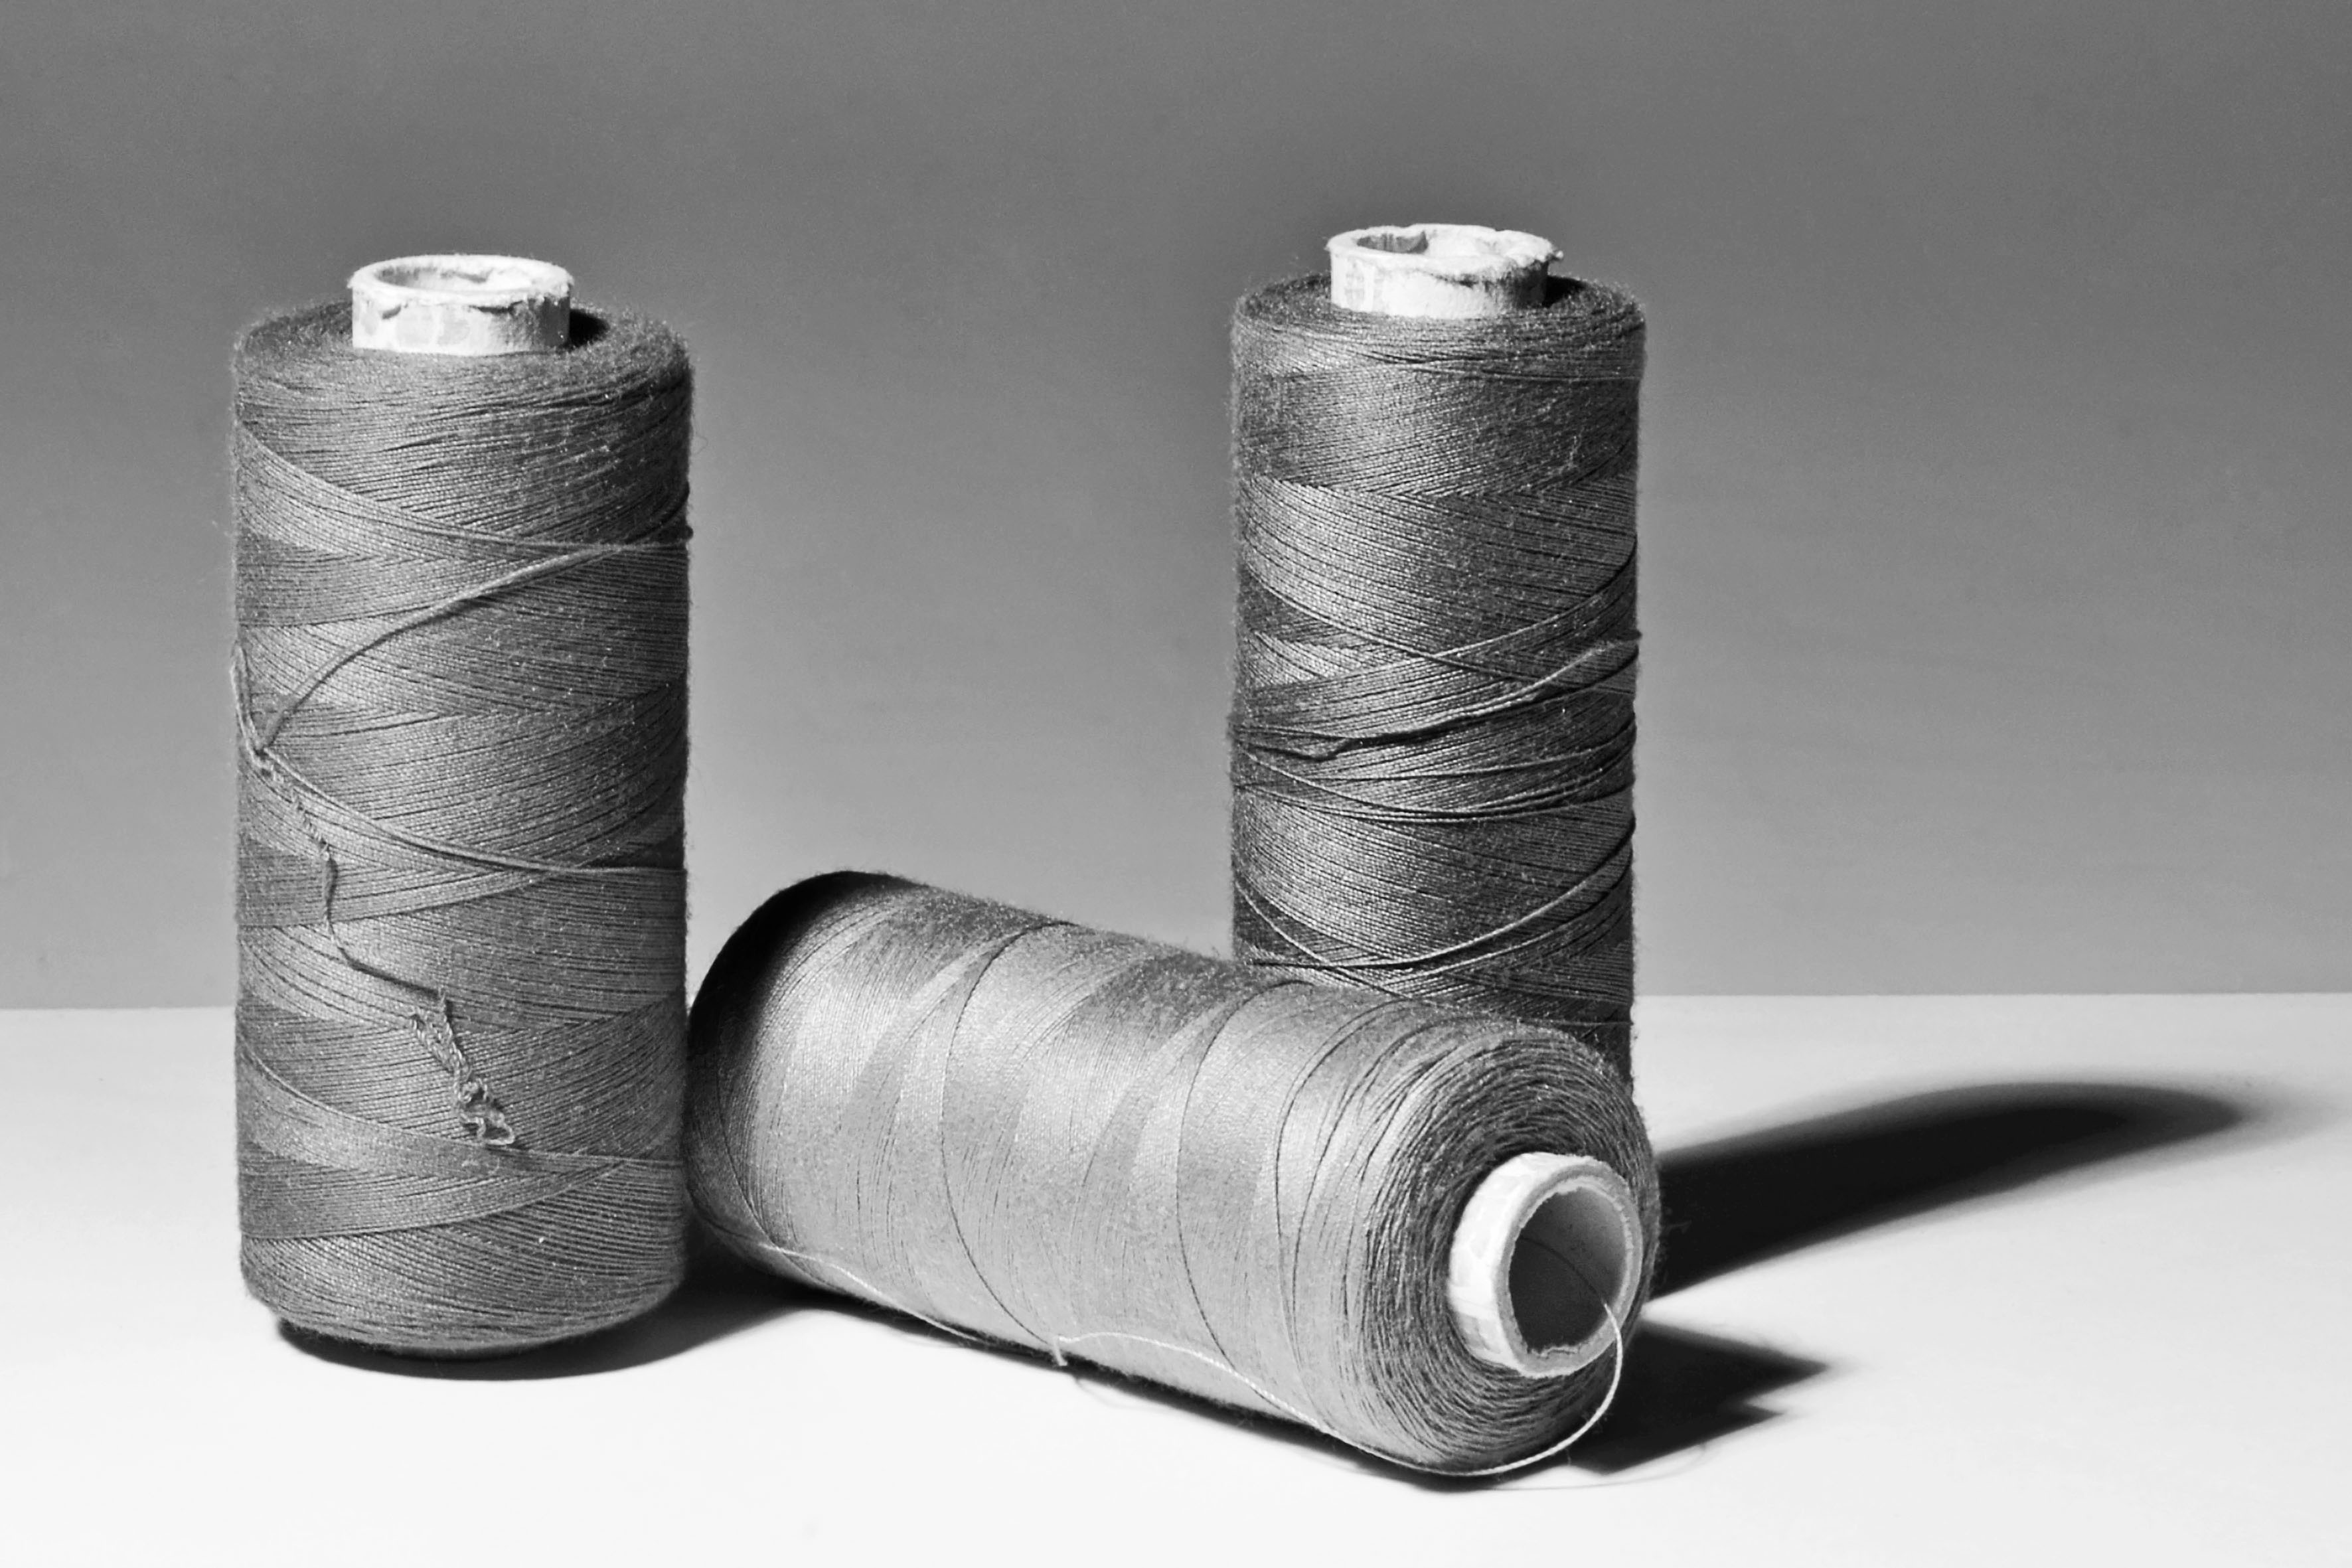
light, black and white, wheel, metal, shadow, black, still life, yarn, material, thread, textile, cylinder, plastic wrap, monochrome photography, enob l